Our Town (The X-Files)

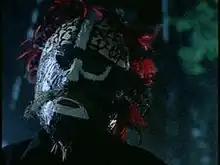
A man wears a sacrificial mask. Director Rob Bowman found scenes featuring the mask the most difficult to shoot.

"Our Town" is the twenty-fourth episode of the second season of the American science fiction television series "The X-Files". It premiered on the Fox network in the United States on May 12, 1995. It was written by Frank Spotnitz and directed by Rob Bowman. The episode is a "Monster-of-the-Week" story, unconnected to the series' wider mythology. "Our Town" received a Nielsen rating of 9.4 and was watched by 9.0 million households. The episode received mixed reviews from critics.